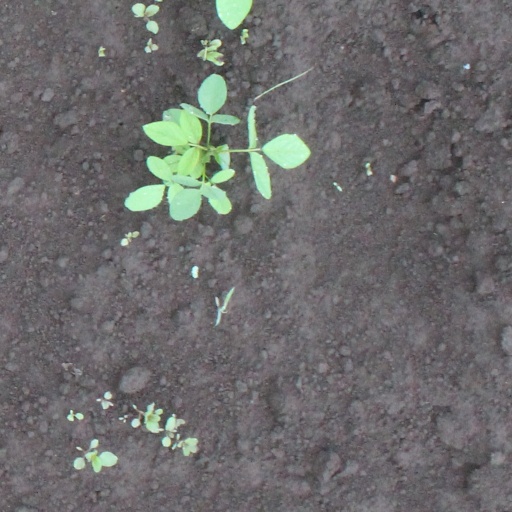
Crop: soybean